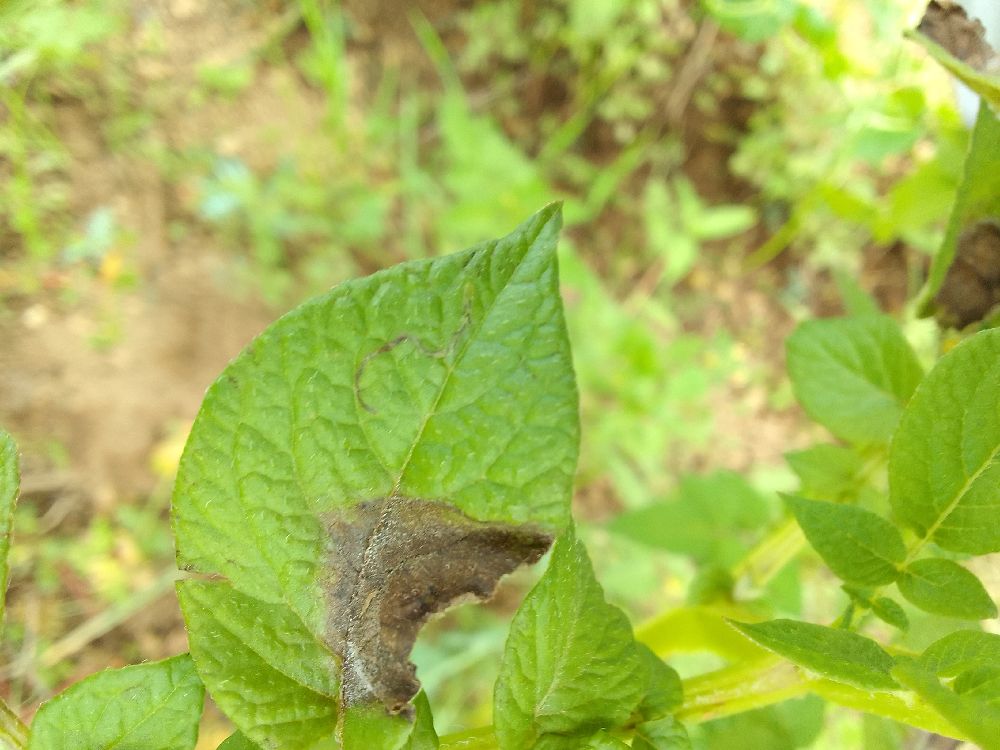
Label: Late blight